Luna Park, Alexandria

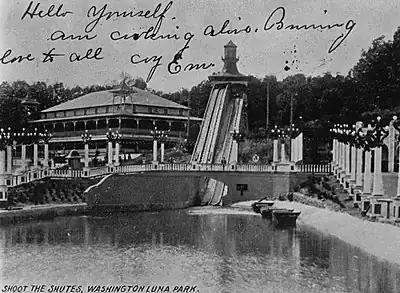
Postcard advertising the "Shoot the Chutes" ride at Luna Park

Luna Park (also known as Washington Luna Park and Luna Park Washington D.C.) was a trolley park in Alexandria County, Virginia (now Arlington County) that operated between 1906 and 1915. The amusement park was built for $500,000 in just three months by the Washington, Alexandria, and Mount Vernon Electric Railway (later the Washington-Virginia Railway), which was seeking to attract new businesses along its line after nearby racing and gambling establishments closed.